Björn Waldegård

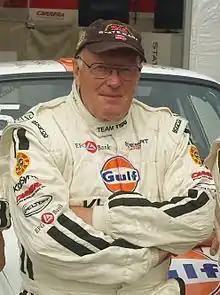
Björn Waldegård during the Rally of the Midnight Sun in Västerås, Sweden in July 2011

Björn Waldegård (12 November 1943 – 29 August 2014) was a Swedish rally driver, and the winner of the World Rally Championship for drivers in 1979. His Swedish nickname was "Walle".